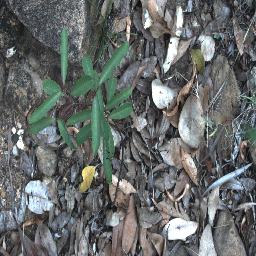
Label: rubber_vine